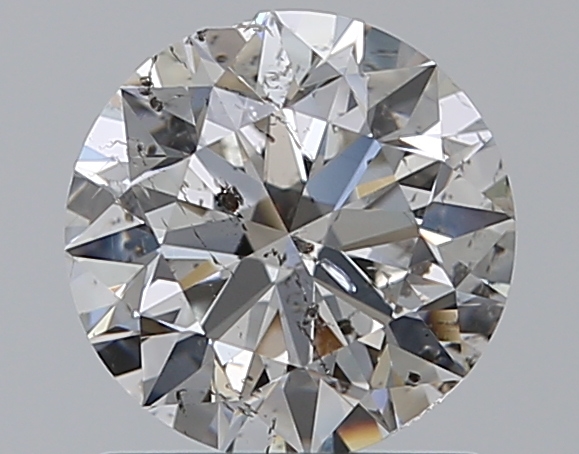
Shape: round
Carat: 0.99
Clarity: SI2
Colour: H
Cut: VG
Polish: EX
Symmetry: VG
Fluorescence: N
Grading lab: GIA
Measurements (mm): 6.29 x 6.34 x 3.97